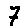
Label: 7